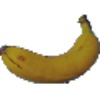
Label: Banana 1